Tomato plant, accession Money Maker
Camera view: vertical (180 deg); turntable rotation: 120 degrees
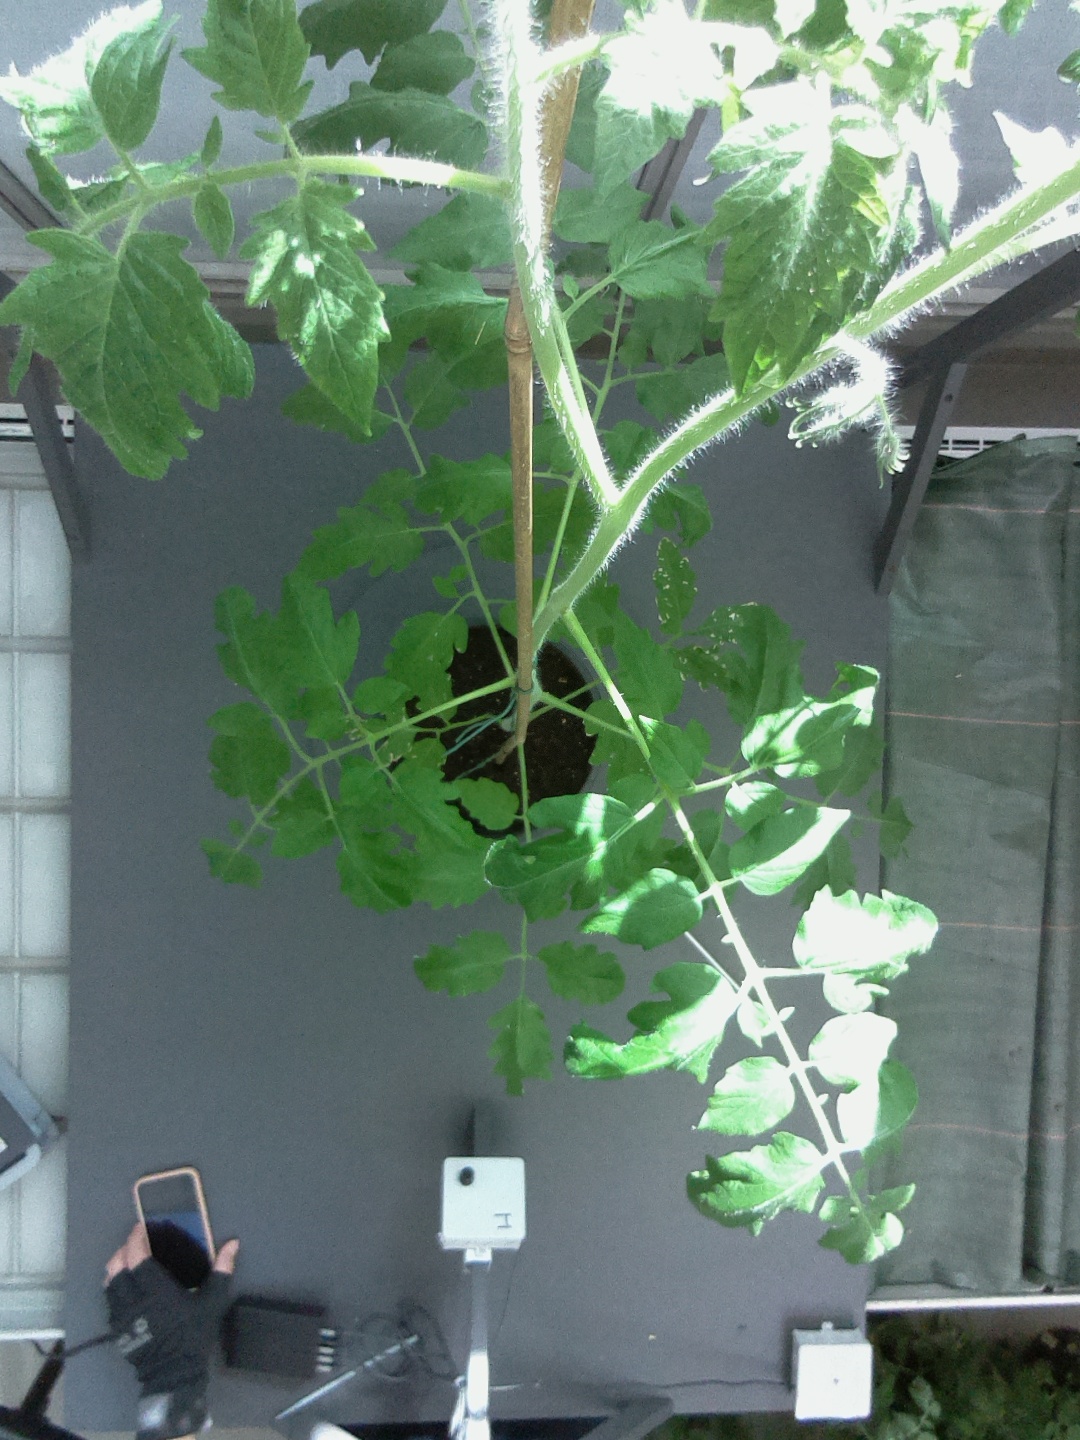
BBCH growth stage 53: 3 inflorescences visible